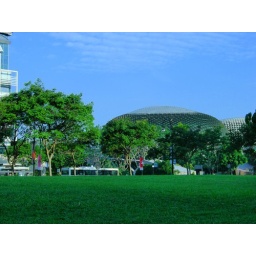
Espanade framed in green and blue